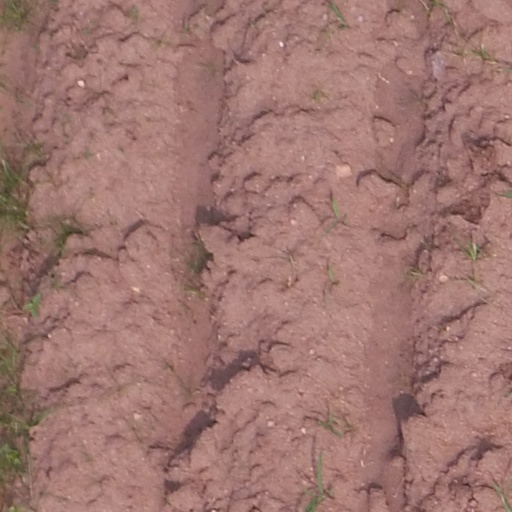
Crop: maize; corn